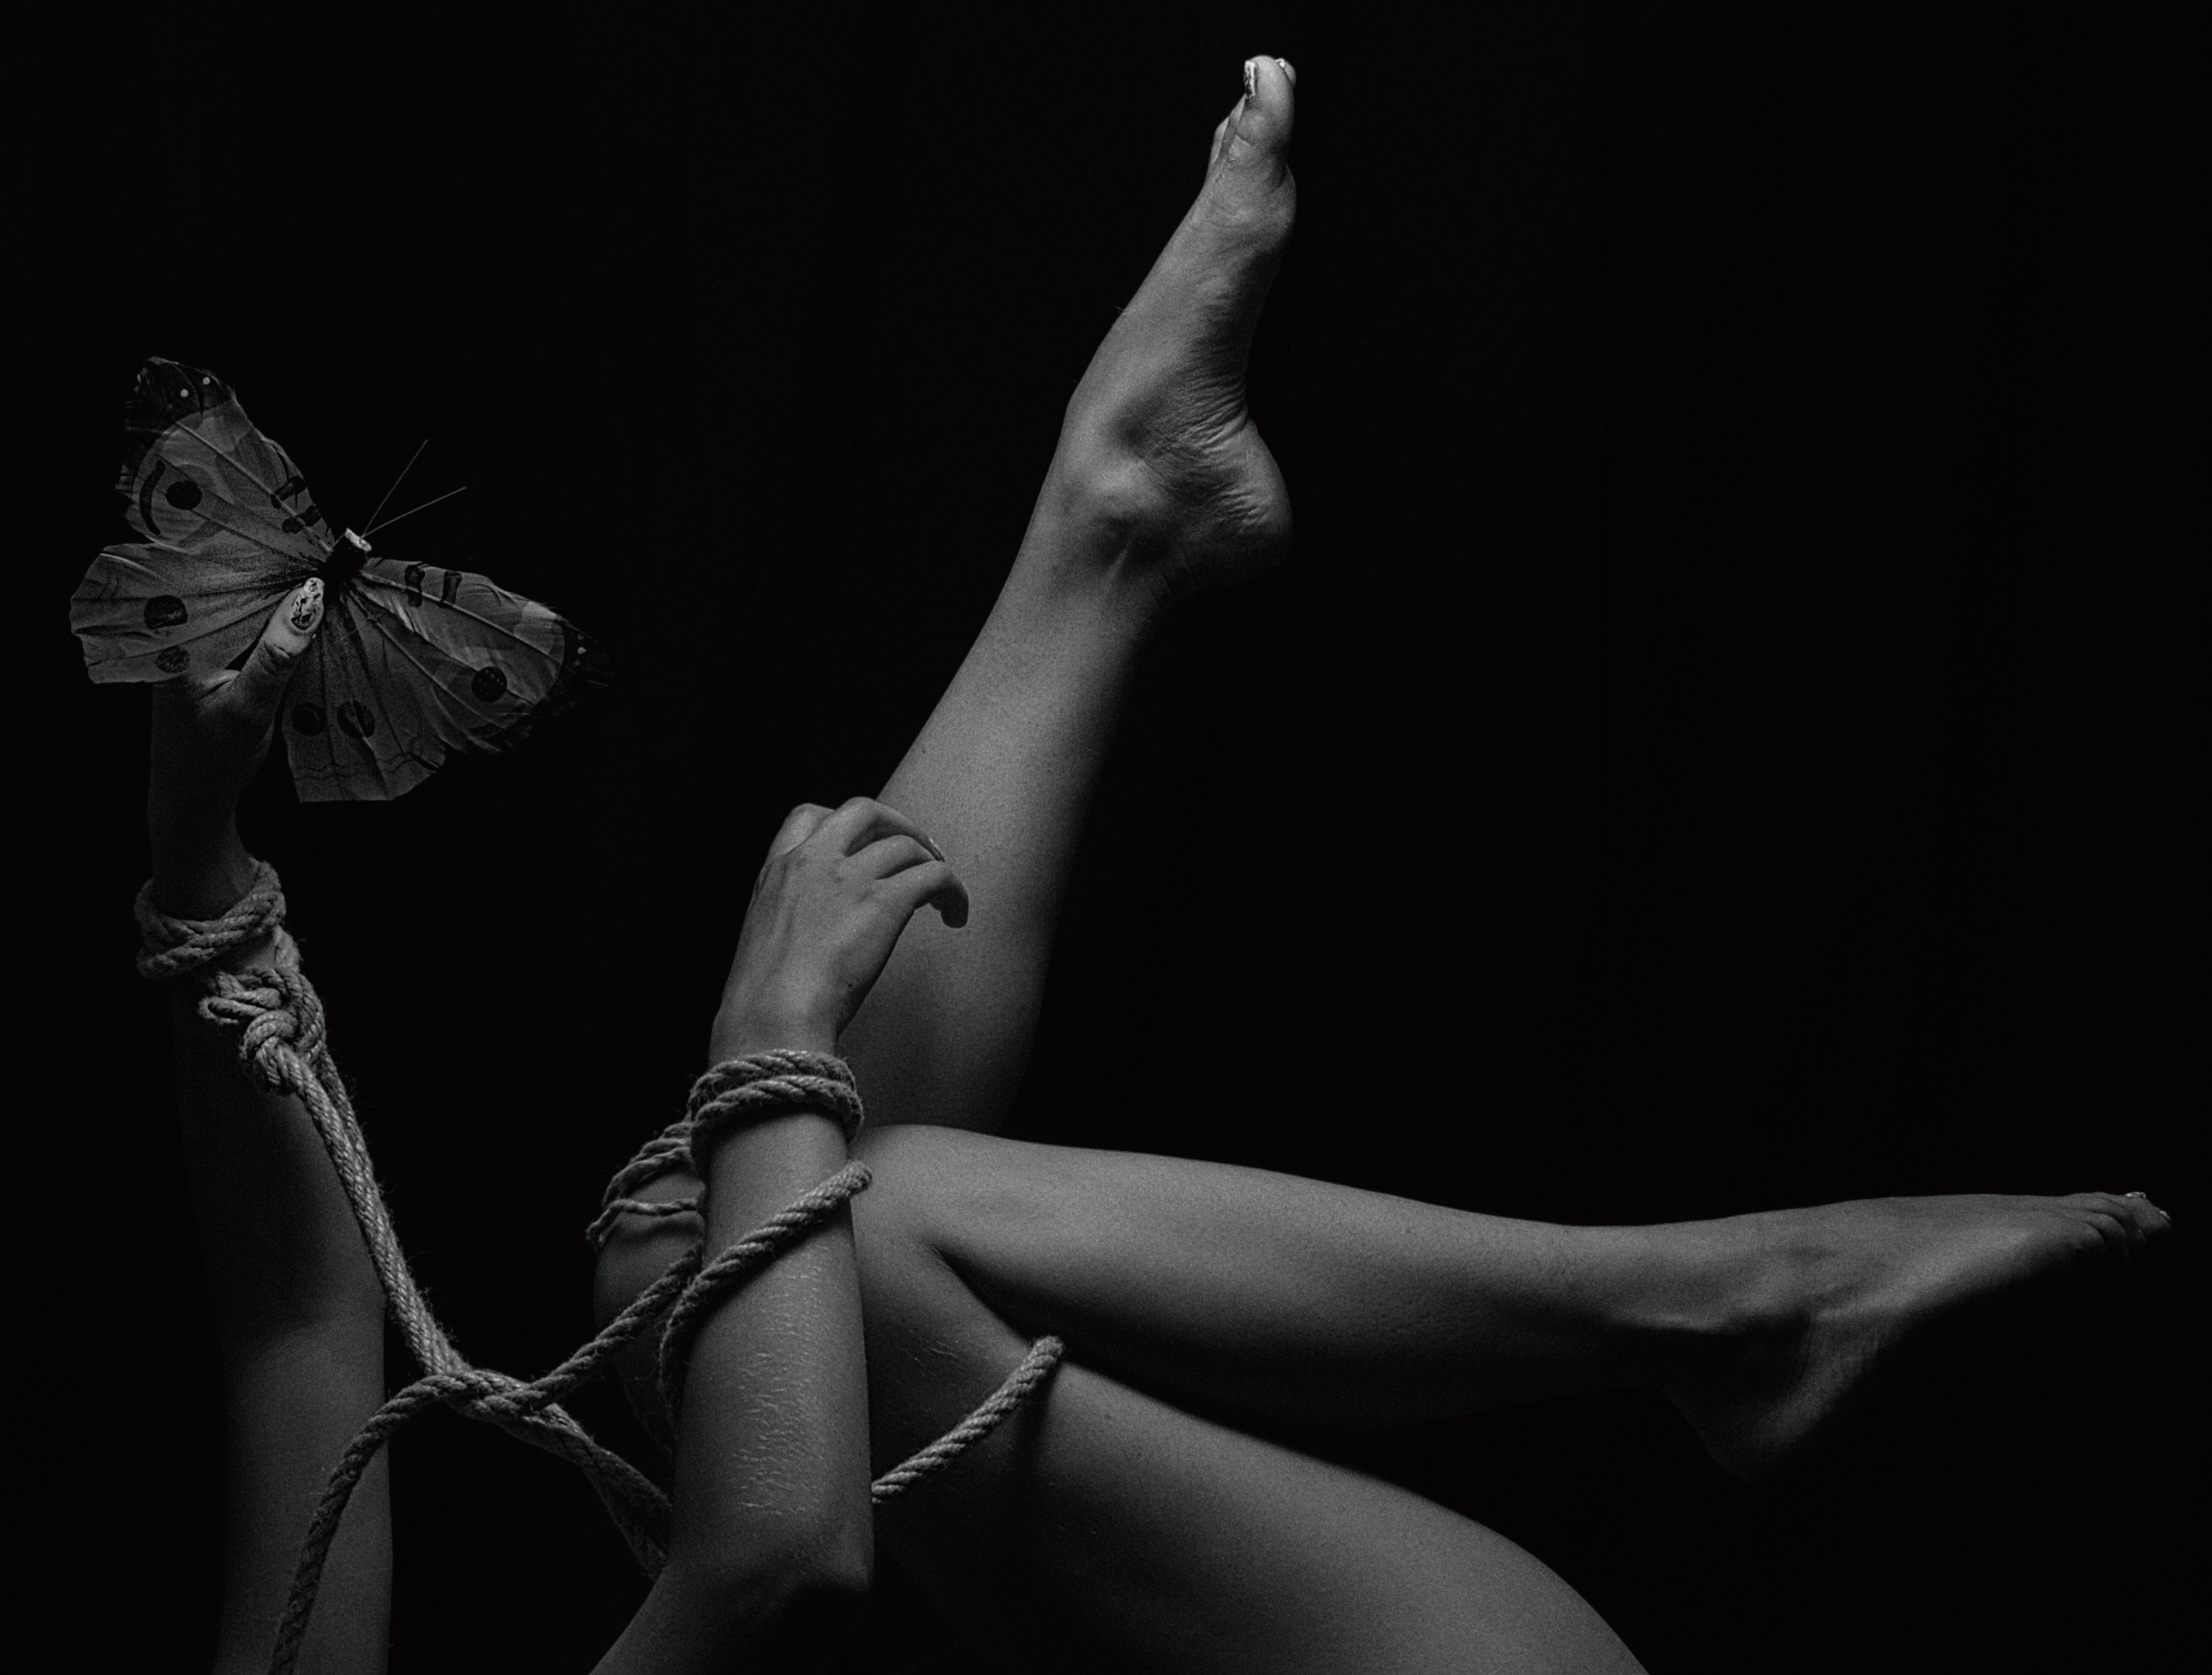
portrait, girl, body, retro, face, beautiful, look, studio, monochrome, donate, butterfly, flash photography, pollinator, gesture, insect, style, arthropod, thigh, knee, toy, elbow, chest, monochrome photography, human leg, darkness, waist, performing arts, foot, moths and butterflies, nail, event, entertainment, art model, fashion accessory, jewellery, choreography, wing, fictional character, still life photography, shadow, flesh, performance, plant stem, abdomen, photo shoot, performance art